Detroit Public Library Main Branch

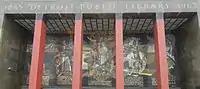
Cass Avenue Entrance Mosaic

Discussion began as early as 1926 for additions. In 1944, Cass Gilbert Jr. and Francis Keally were named architects for an addition that would extend wings to the north and south. Construction began on the wings in 1957 after Common Council authorized the first issue of library bonds for financing. The north and south wings opened on June 23, 1963, and added 240,000 square feet to the building. The wings were connected along the rear of the original building and a new entrance created on Cass Avenue. Above this entrance is a mosaic by Millard Sheets entitled "The River of Knowledge". As part of the addition, a triptych mural was added to the west wall of Adam Strohm Hall on the third floor. The mural by local artist John Stephens Coppin is entitled "Man's Mobility" and depicts a history of transportation. This mural complements a triptych mural on the opposite wall completed in 1921 by Gari Melchers depicting Detroit's early history.